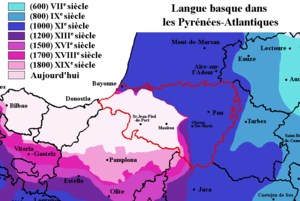
Carte montrant la langue basque dans les Pyrénées-Atlantiques au cours de l'histoire Euskara: Pirinio Atlantiarren departamenduan euskararen hedadura historikoa erakusten duen mapa
Le Pays basque français ou Pays basque nord est la partie du Pays basque située sur le territoire français. Il constitue la fraction nord du Pays Basque, avec les 3 provinces historiques du Labourd, de la Soule et de la Basse-Navarre. C'est aussi la partie occidentale des Pyrénées-Atlantiques.
Le département des Pyrénées-Atlantiques est un département français situé à l'extrême sud-ouest du territoire de la France métropolitaine, dans la région Nouvelle-Aquitaine. Il tire son nom de la chaîne montagneuse qui le traverse au sud et de l'océan qui le borde à l'ouest. Il est subdivisé en trois arrondissements et sa préfecture est la ville de Pau. L'Insee et la Poste lui attribuent le code 64.